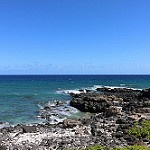
Label: sea